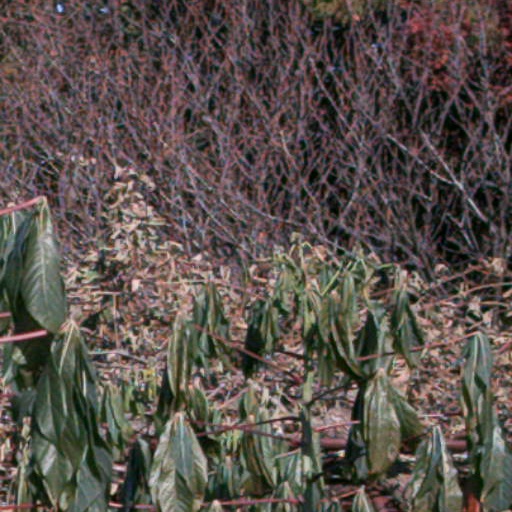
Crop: cassava